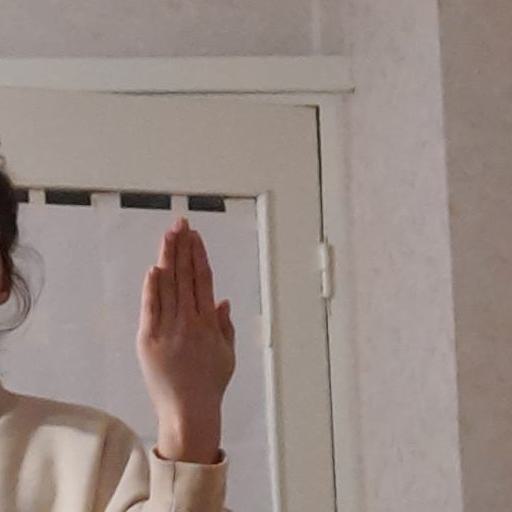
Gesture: stop_inverted